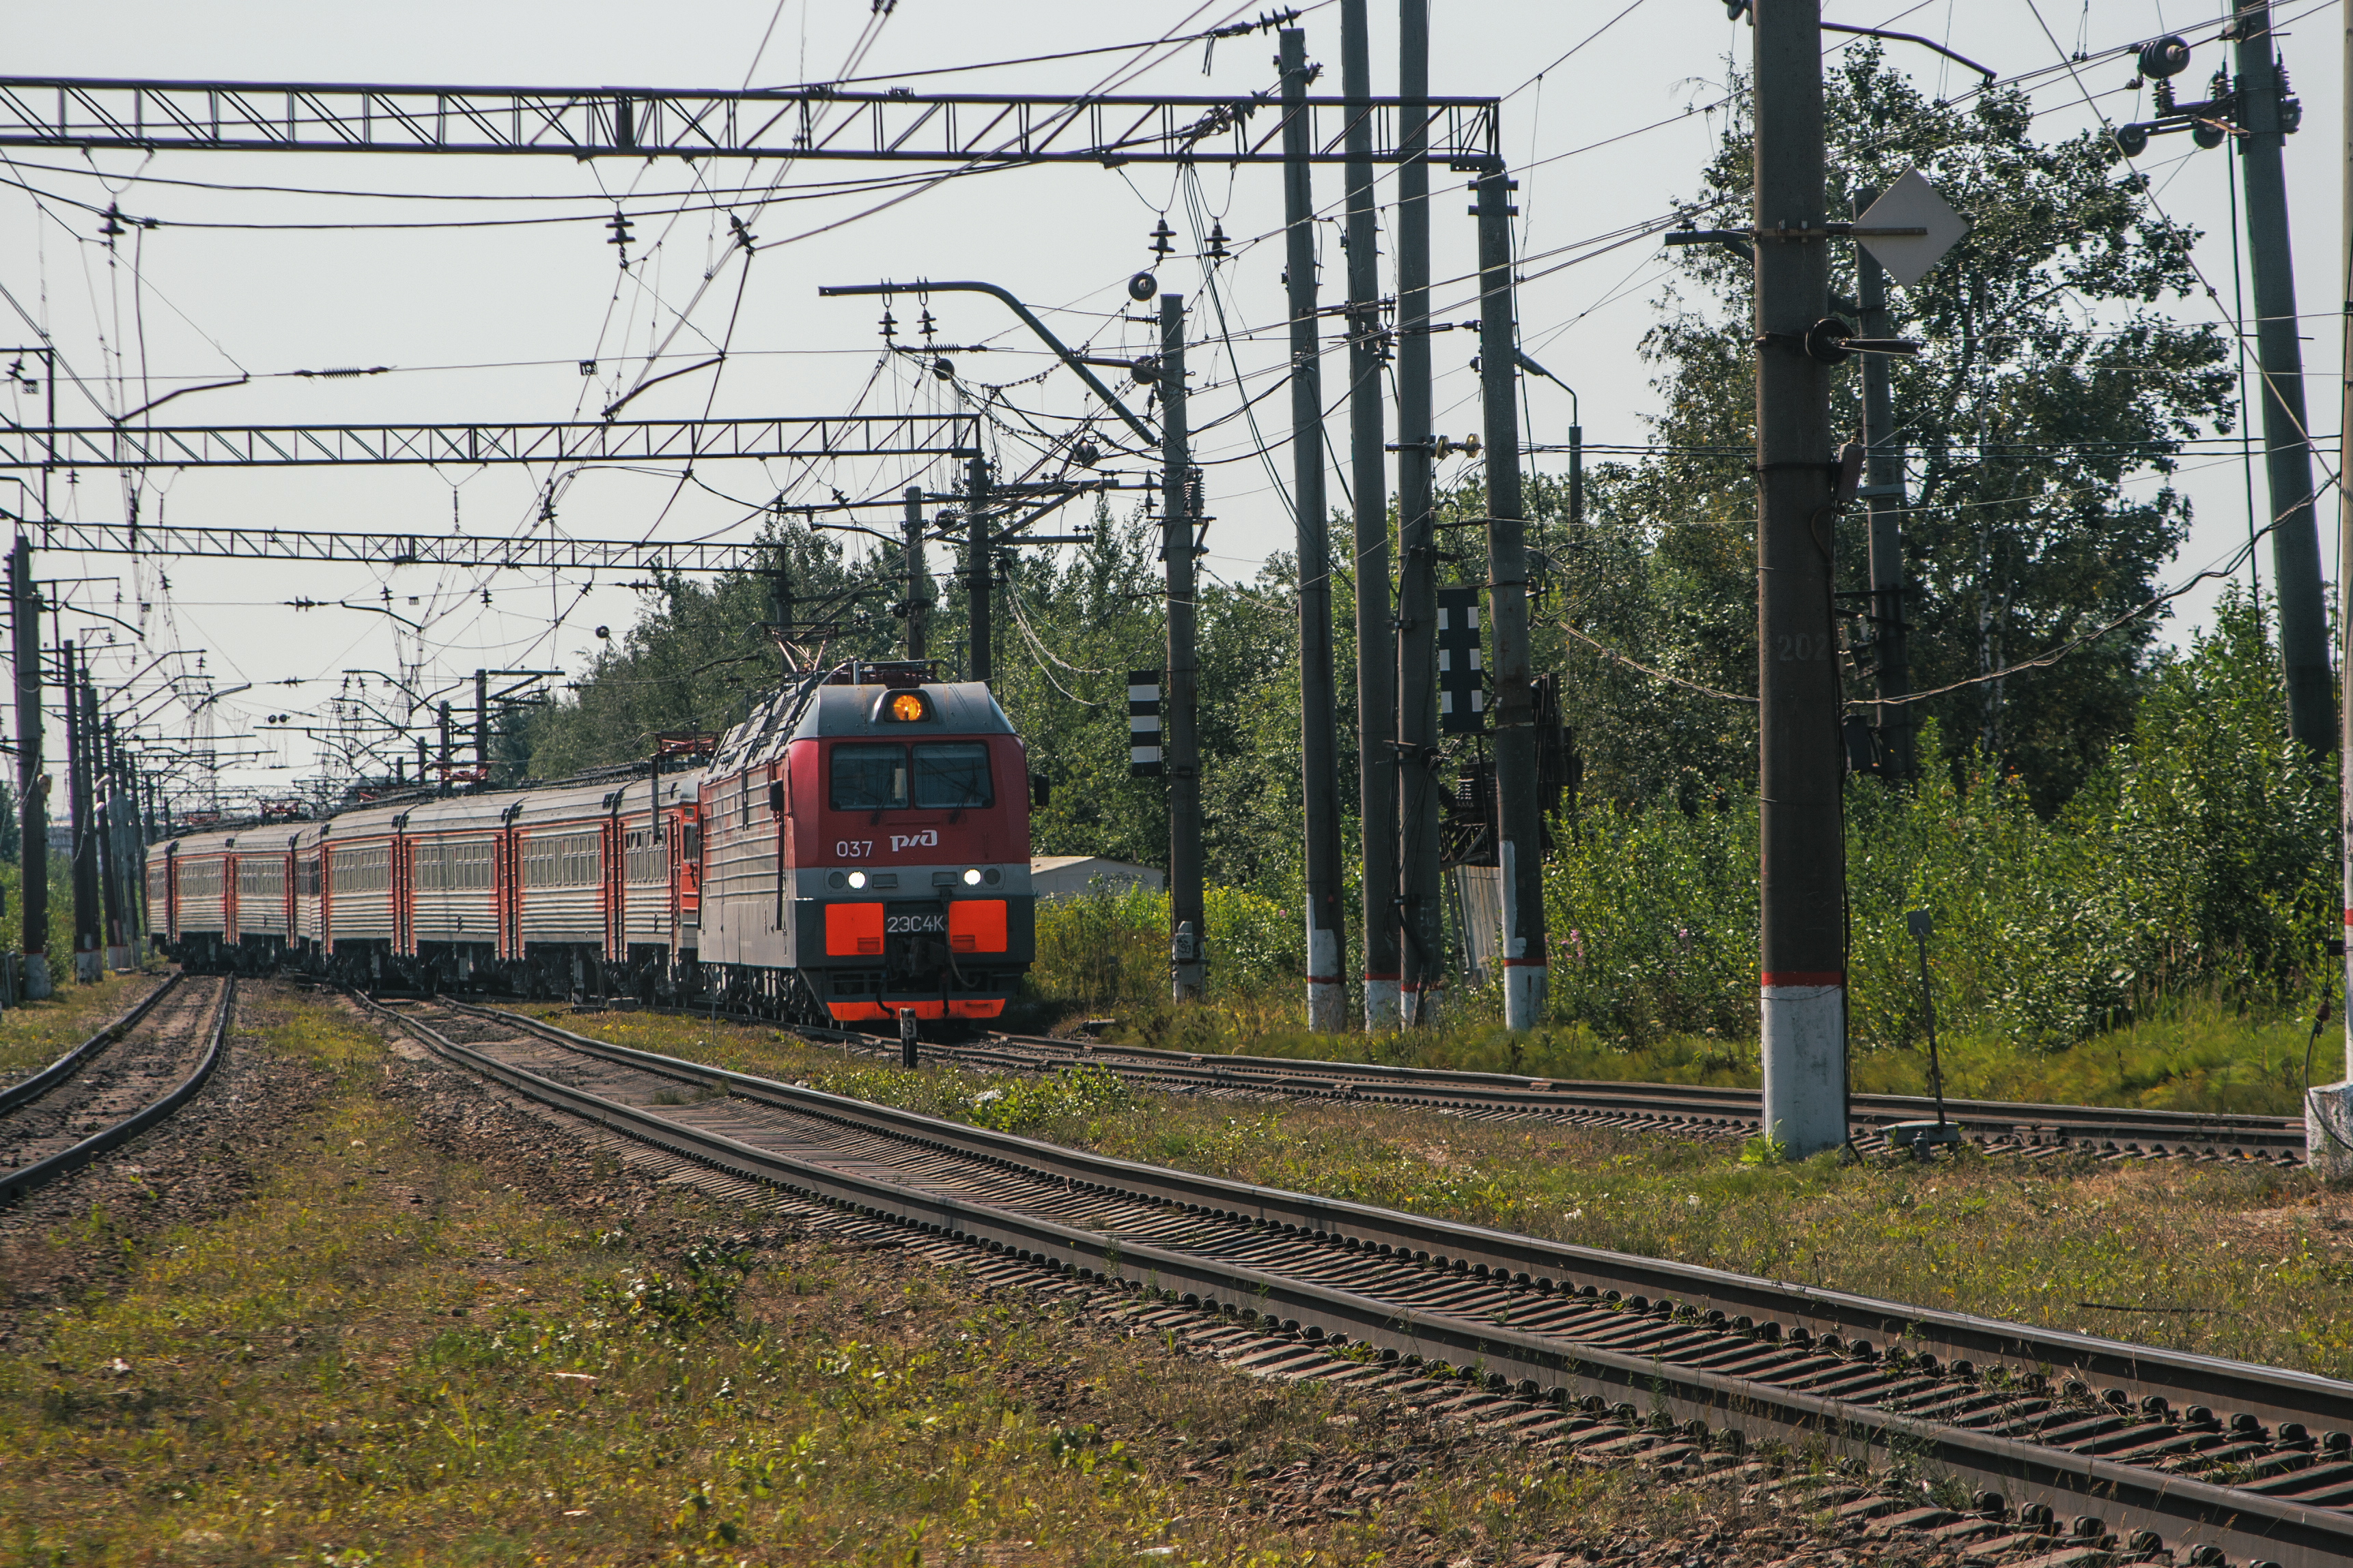
images, train, sky, plant, vehicle, rolling stock, leaf, track, branch, electricity, tree, overhead power line, mode of transport, railway, thoroughfare, rolling, railroad car, locomotive, woody plant, rural area, windscreen wiper, public transport, plain, electrical supply, landscape, passenger car, electric locomotive, public utility, metal, engineering, slope, auto part, road, steel, metro, train station, suburb, transport, cargo, electrical network